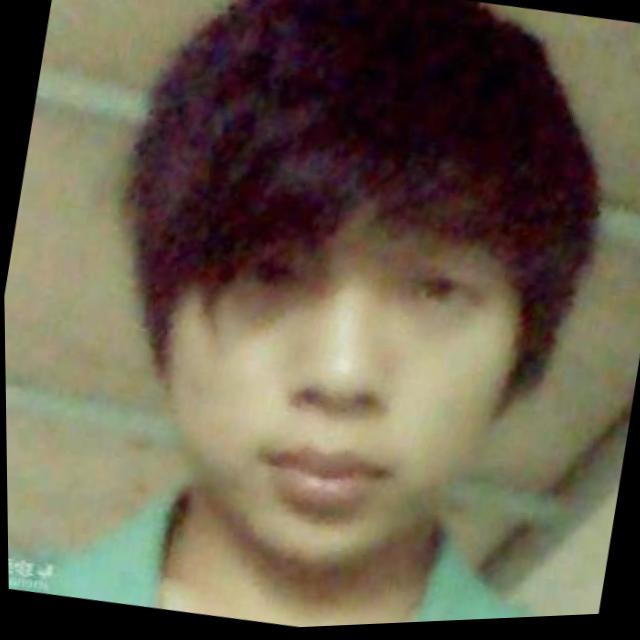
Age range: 21-44